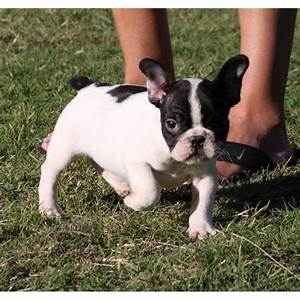
Label: cane